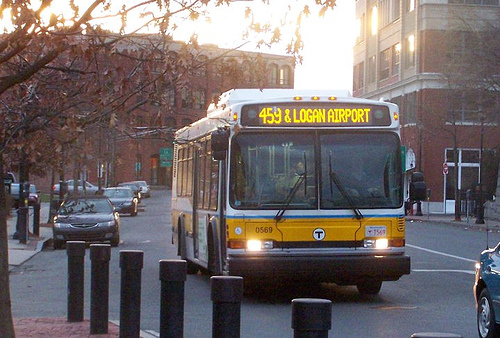
A street scene with cars and an city bus.

A bus that is driving on the street.

A bus is making its way down the street in pursuit of an airport.

A yellow and white bus on the street.

A bus rides down the road with cars.